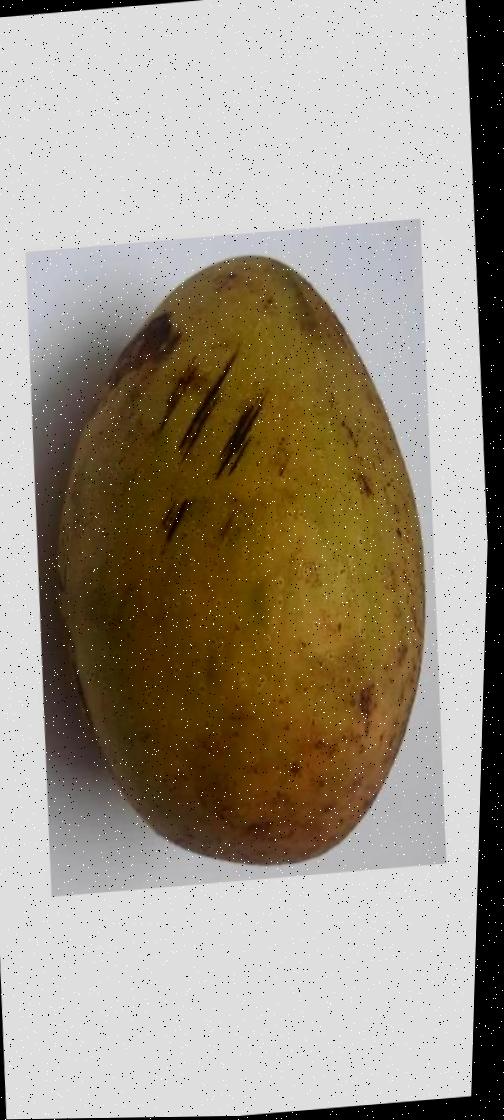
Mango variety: Ashshina Classic